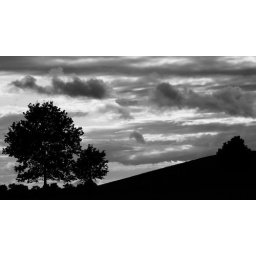
Taken from the car park beside the cross in Phoenix Park Dublin